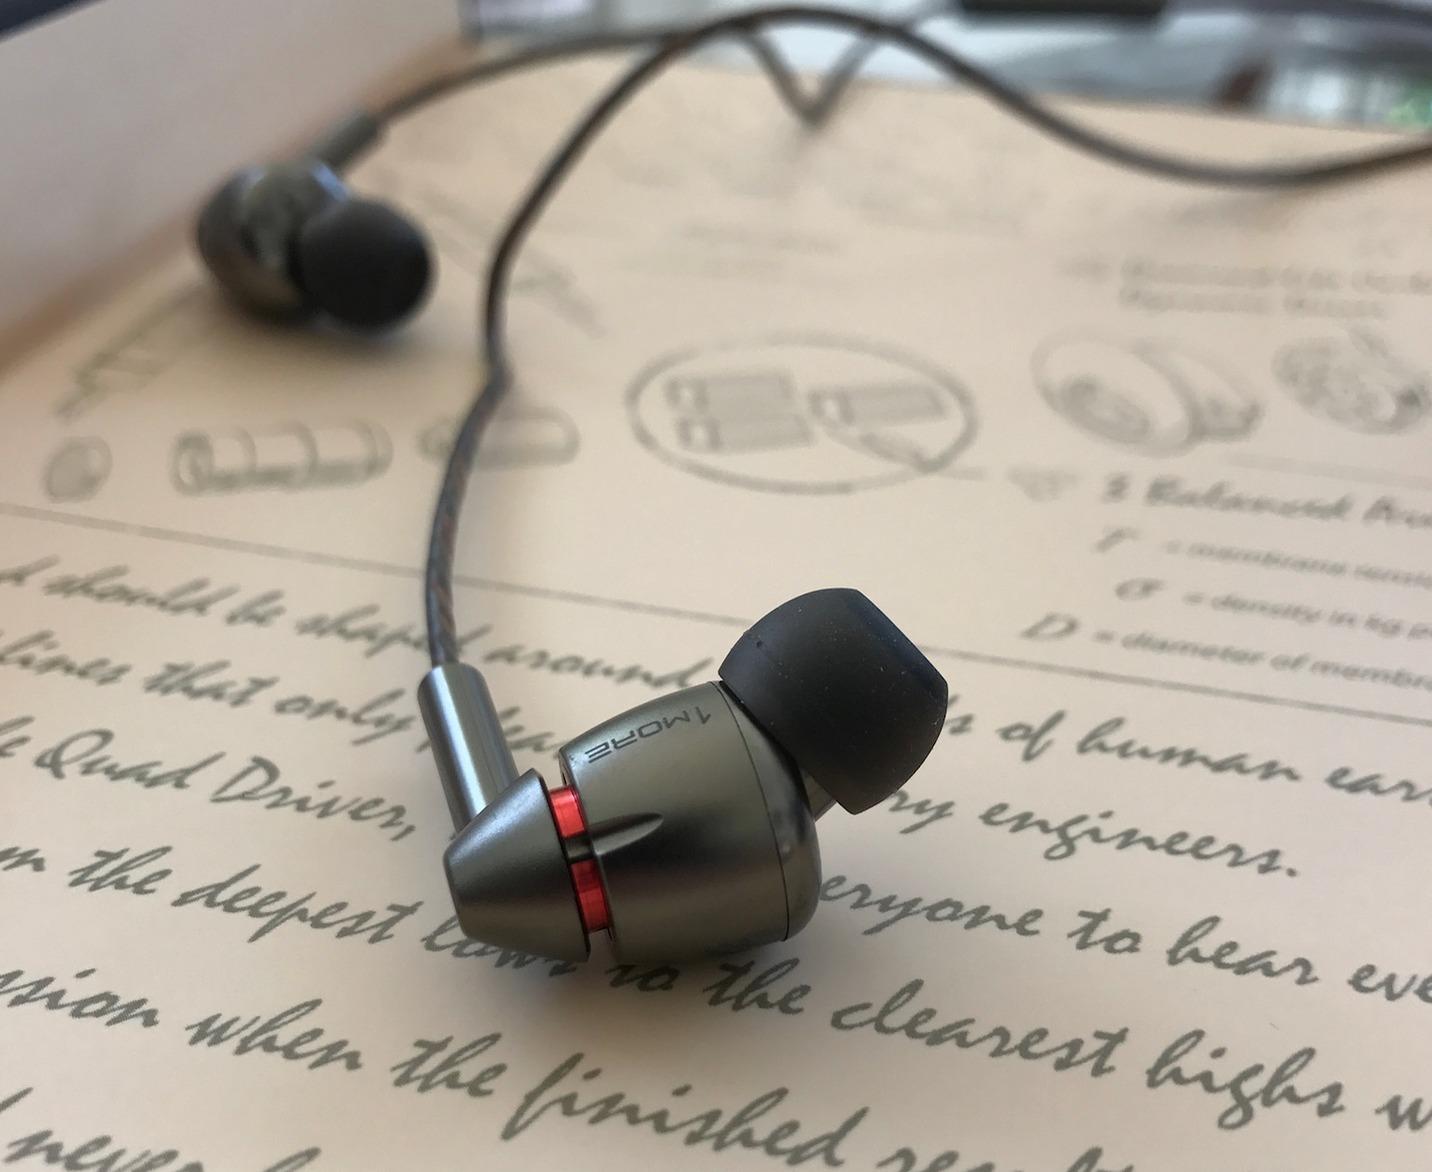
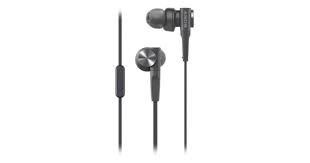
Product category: headphones
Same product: no